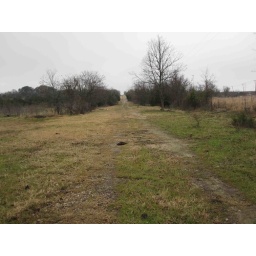
what quick hill lacks in remnants from the original house, it makes up in piles and piles of cow poop!